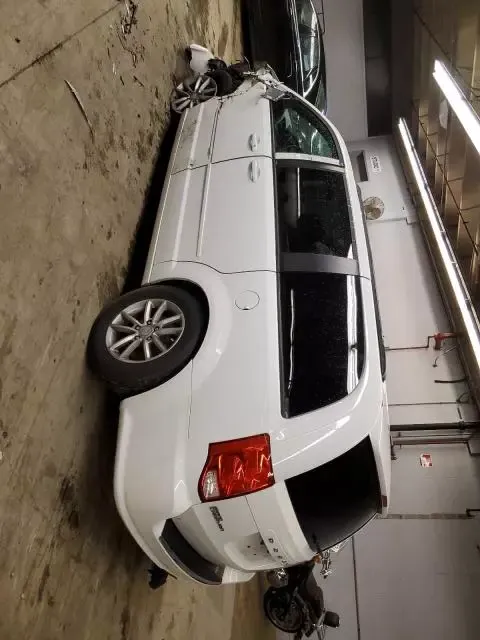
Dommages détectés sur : aile avant gauche, porte avant gauche, porte arrière gauche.
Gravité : majeur